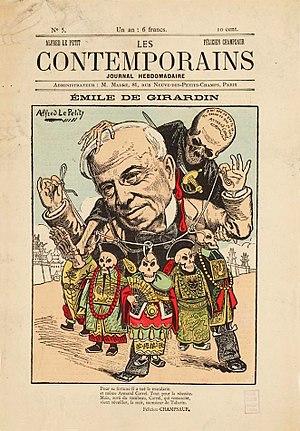
Émile de Girardin, né Émile Delamothe le 21 juin 1802 à Paris où il est mort le 27 avril 1881, est un journaliste et homme politique français.